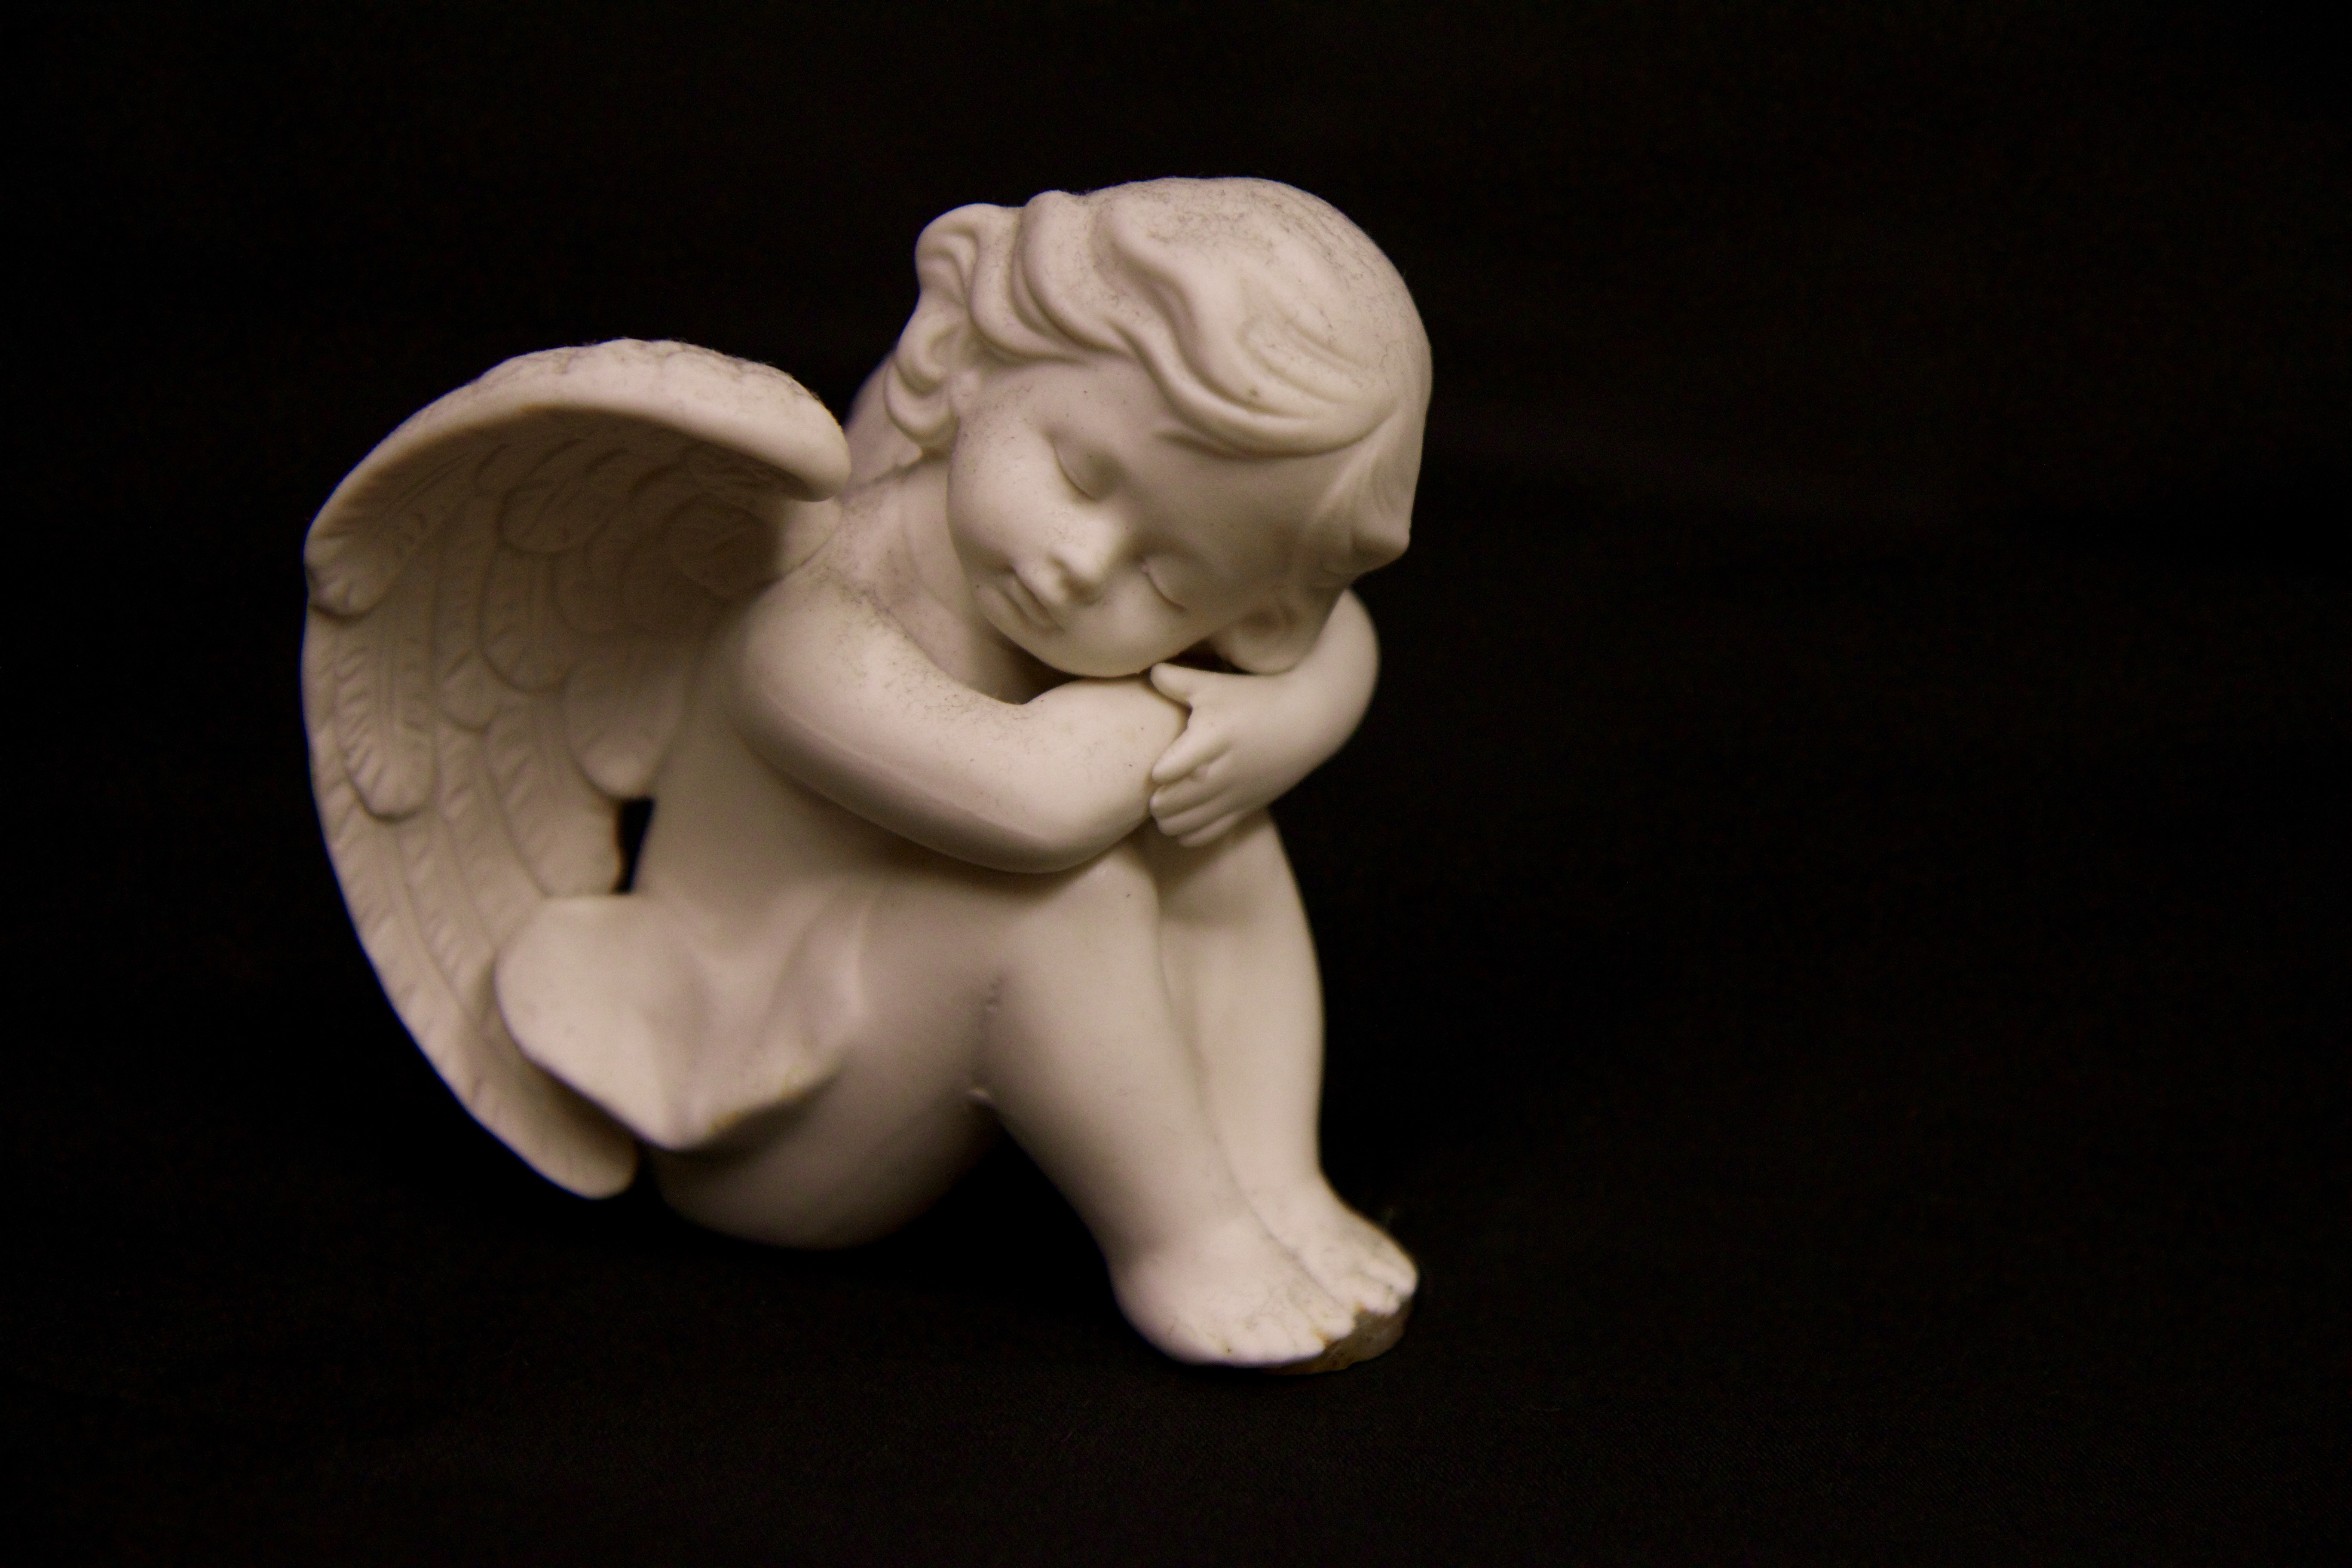
monument, statue, ceramic, toy, sculpture, angel, art, figure, figurine, fictional character, human positions